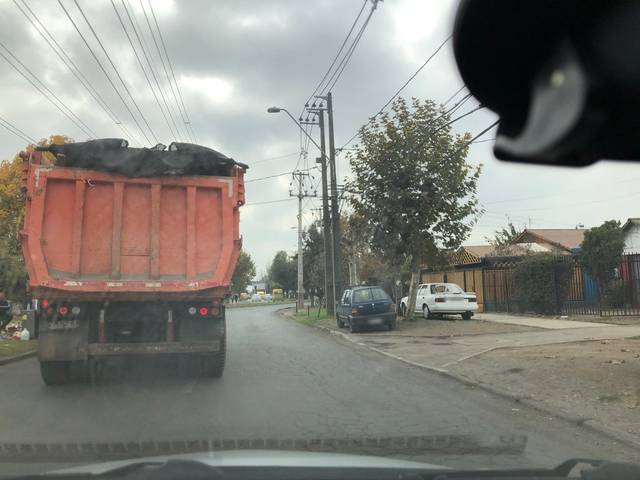
Region: Chile
Coordinates: -33.583, -70.597